Northcote, Victoria

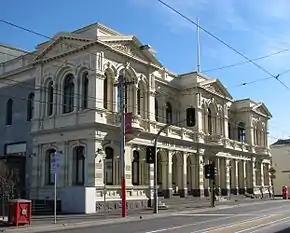
Northcote Town Hall

Northcote is an inner suburb in Melbourne, Victoria, Australia, north-east of Melbourne's Central Business District, located within the City of Darebin local government area. Northcote recorded a population of 25,276 at the 2021 census.